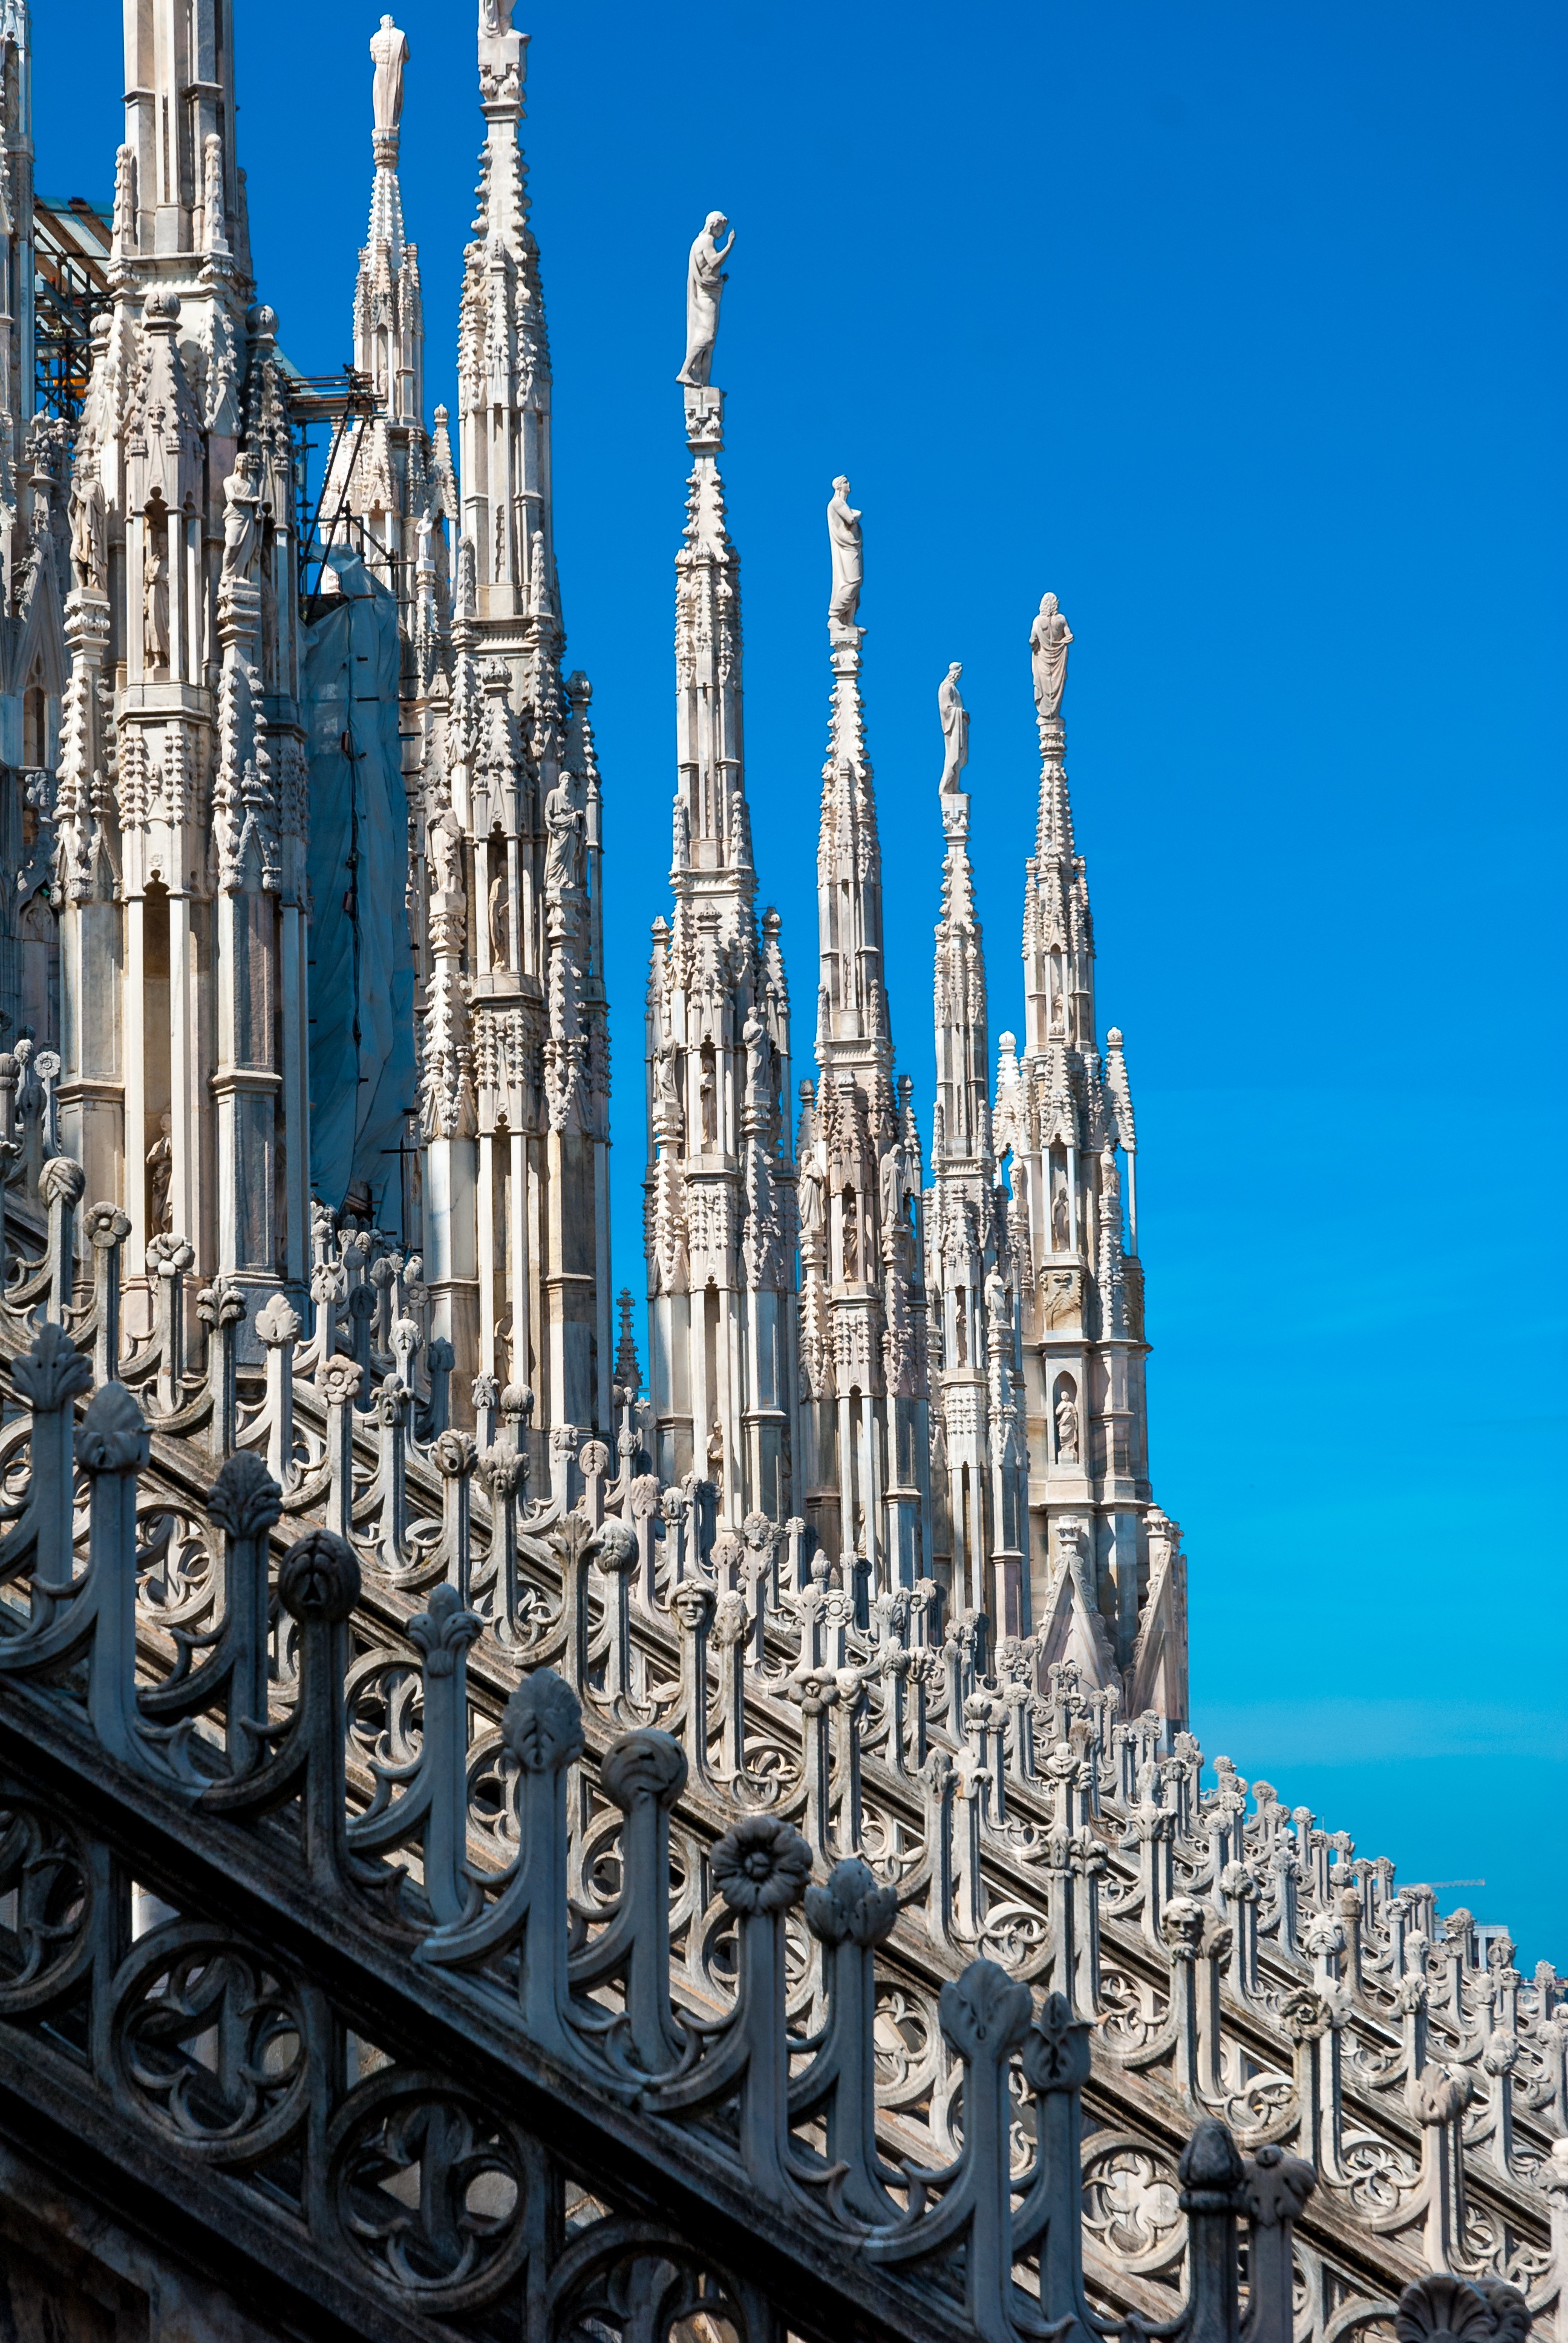
landscape, nature, sky, view, skyscraper, summer, weather, holiday, landmark, blue, cathedral, tourism, heat, place of worship, clouds, holidays, spire, milan, the sun, the stones, gothic architecture